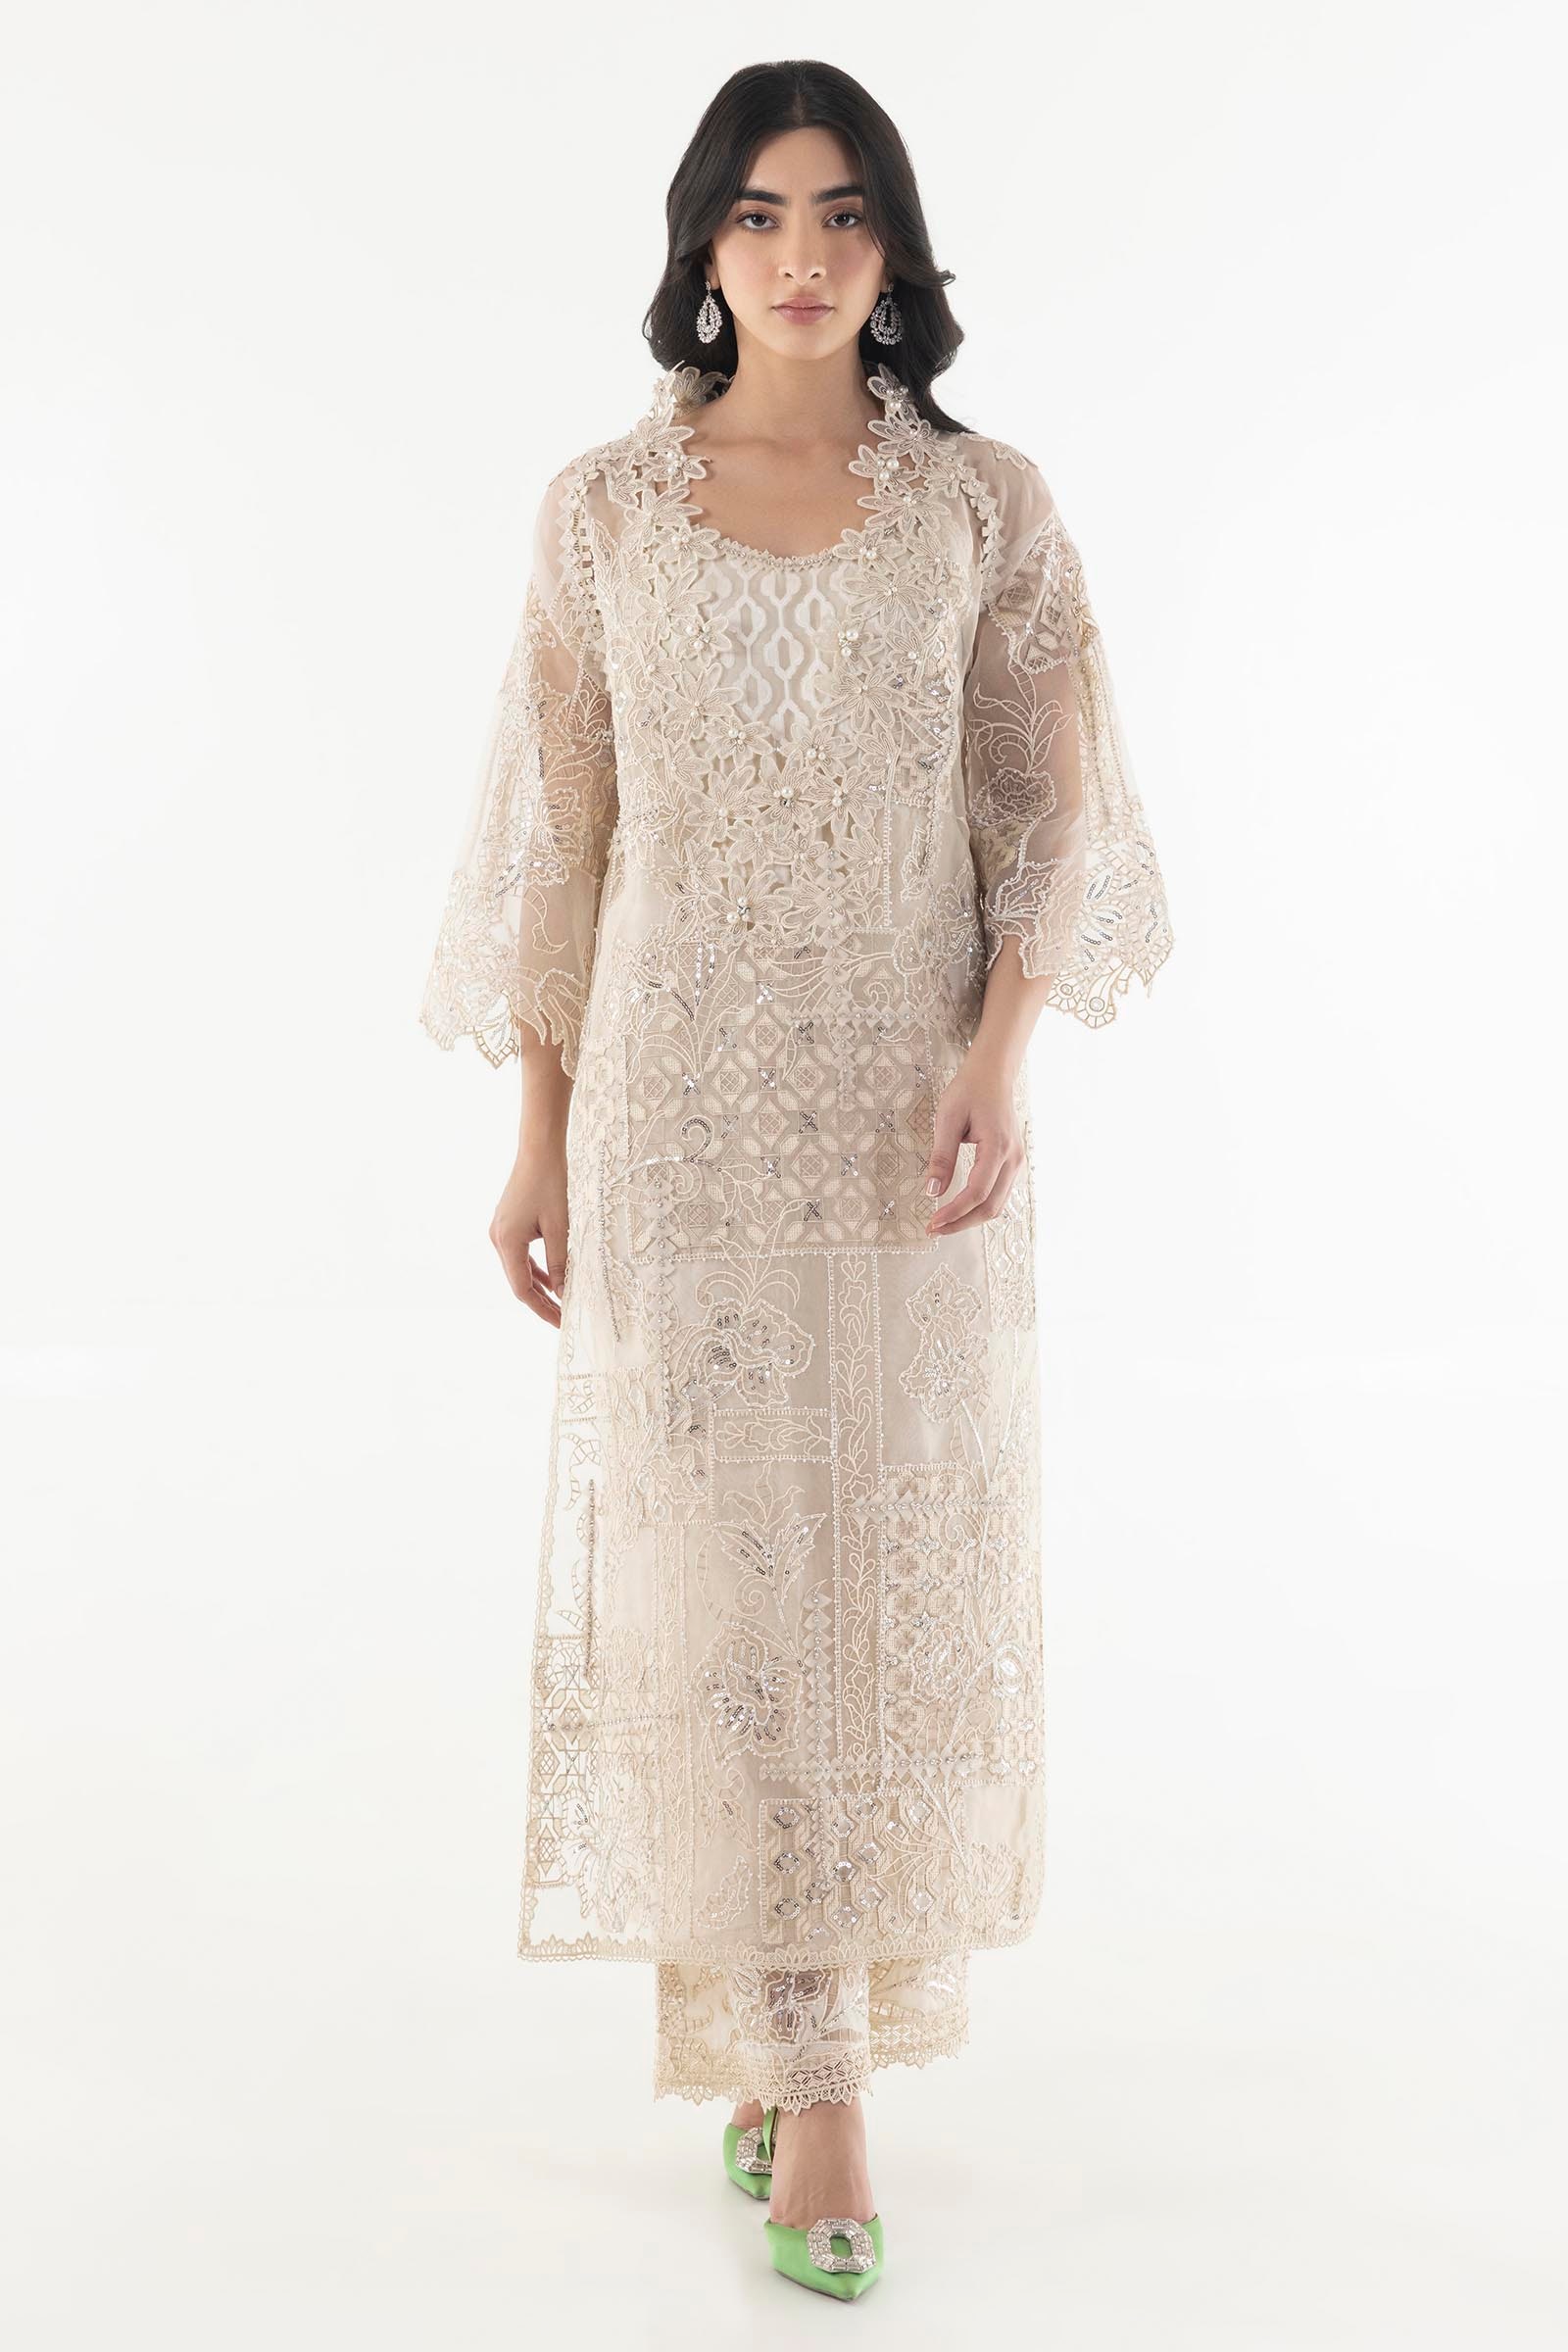
cream embroidered lace tunic